Udinese Calcio

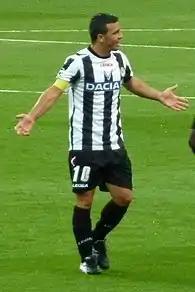
Striker Antonio Di Natale was the club's captain from 2007 until his retirement in 2016.

Udinese Calcio ("Udinese Football") is a professional football club based in Udine, Friuli-Venezia Giulia, Italy. The team currently competes in the Serie A, the first tier of Italian football. It was founded on 30 November 1896 as a sports club, and on 5 July 1911 as a football club.